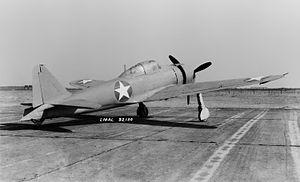
Le Zero d'Akutan est un avion de chasse Mitsubishi A6M dit « Zero » japonais qui s'est écrasé sur l'île Akutan pendant la Seconde Guerre mondiale. Tadayoshi Koga, le pilote, est mort dans l'accident.